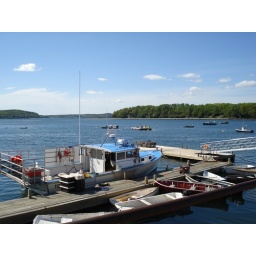
On the road pic. Pix around the water at Bar Harbor Maine.